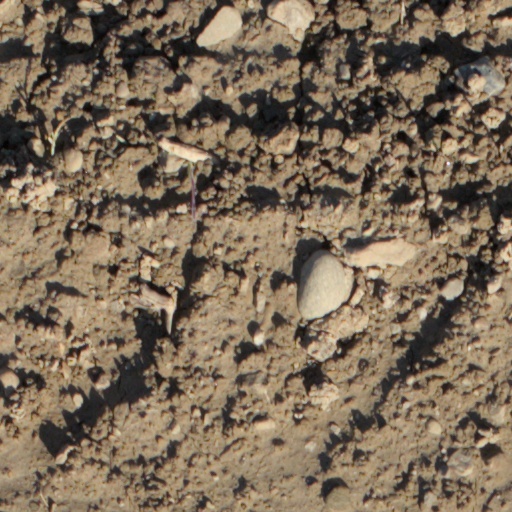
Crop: wheat